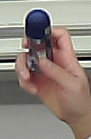
Product: nivea_rollon